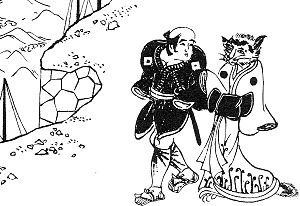
Cette liste de chats de fiction rassemble une liste de personnages de chats présents dans les œuvres de fiction. Il peut s'agir de chats « célèbres » dans la mesure où :